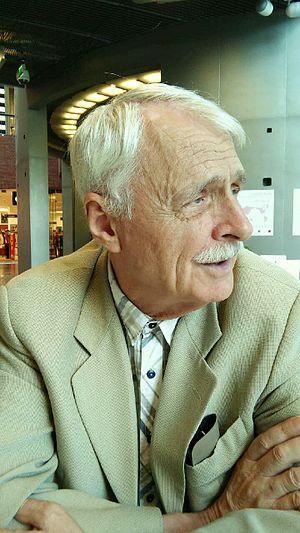
Jan Godlewski est un architecte polonais.